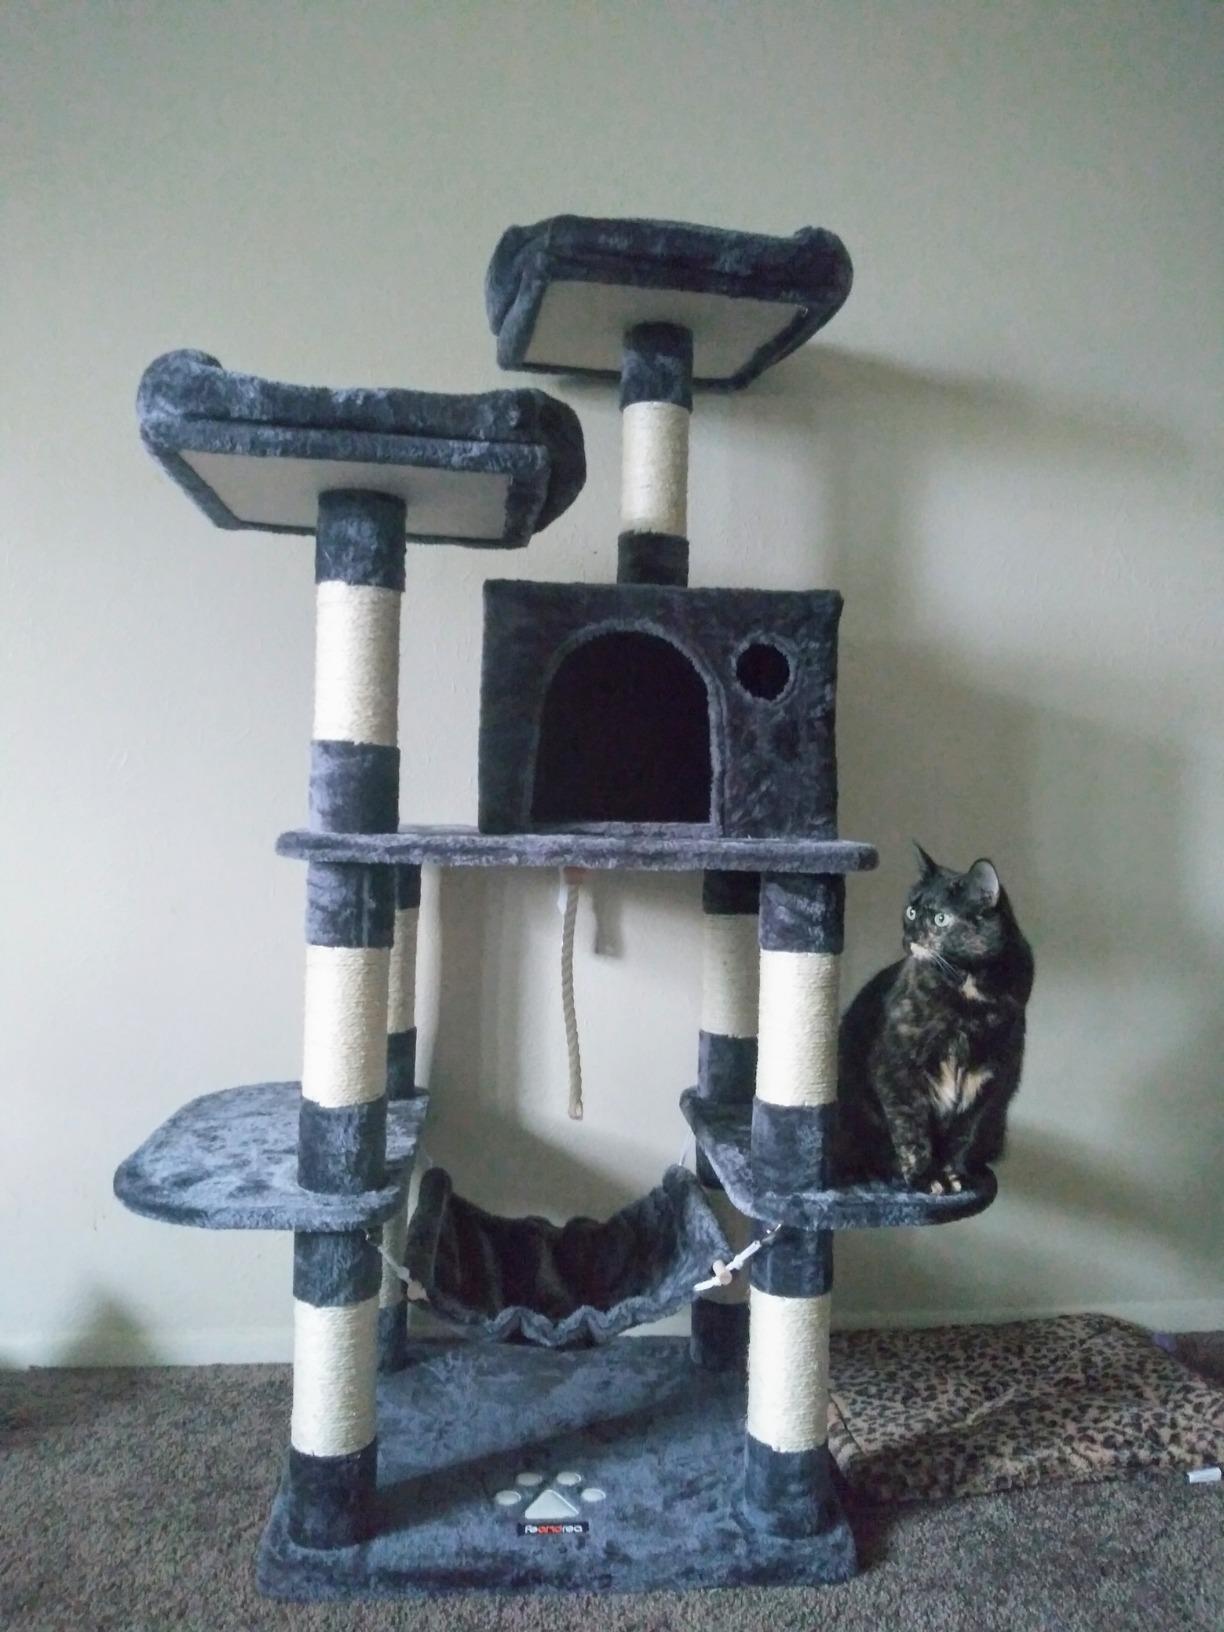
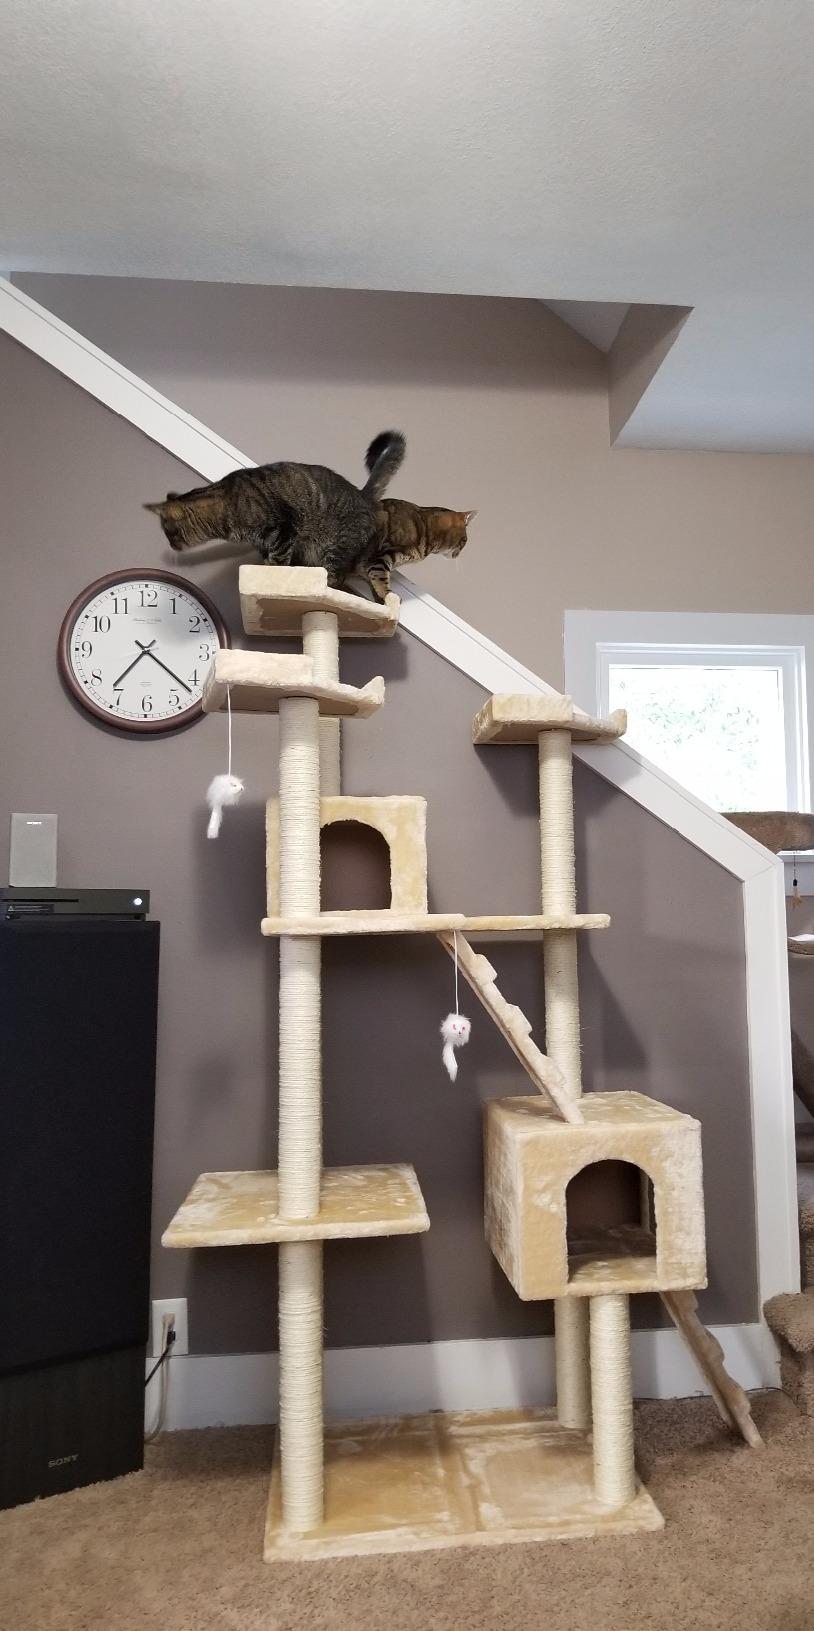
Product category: items_cat tree
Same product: no